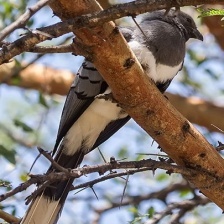
Species: GO AWAY BIRD
Scientific name: CORYTHAIXOIDES CONCOLOR